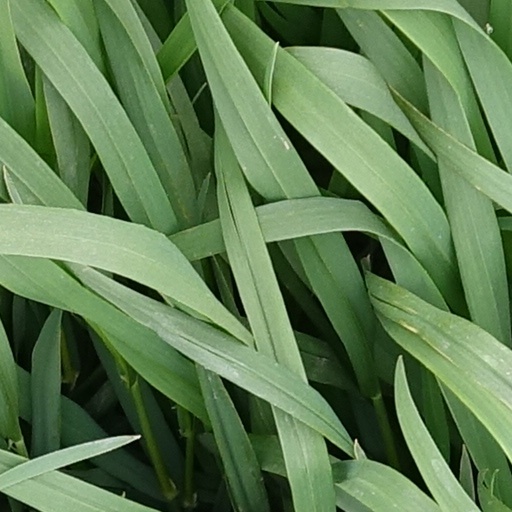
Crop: wheat